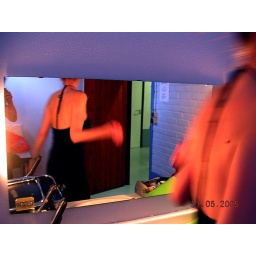
She's so pretty. Well dressed like a godess. I step over the mice. Like a cat running to madness